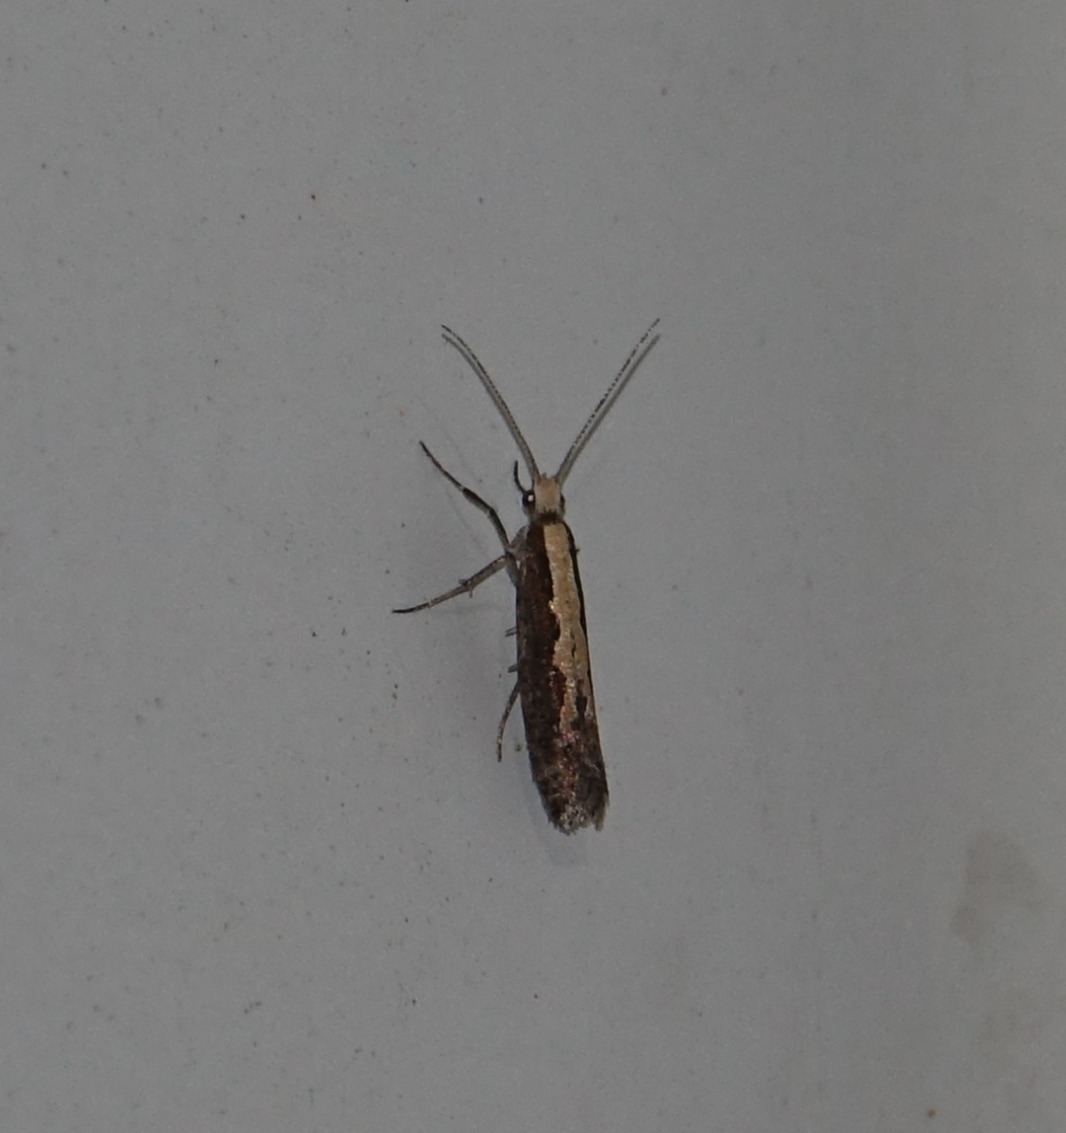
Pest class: diamondback_moth